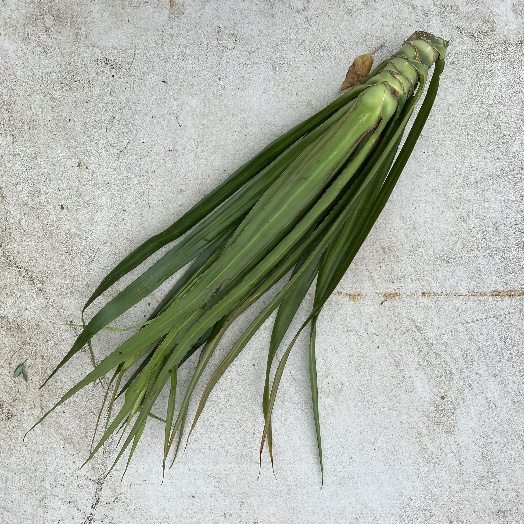
Label: Vegetation